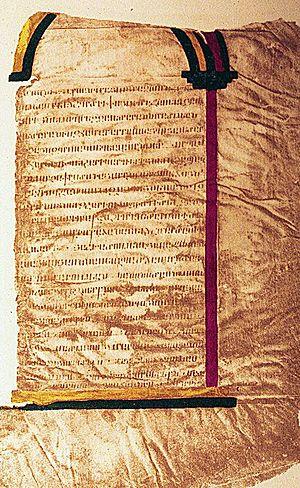
La littérature arménienne proprement dite se développe parallèlement à la poésie de l'Arménie, pays et culture. Les deux sont très liées, et leur histoire connaît plusieurs âges d'or et plusieurs courants littéraires : l'historiographie du Vᵉ siècle, la poésie du Xᵉ au XIVᵉ siècle, et la « révolution littéraire arménienne » du XIXᵉ siècle. Cet article retrace le fil de l'histoire de la littérature arménienne, et de ce qu'elle est actuellement.